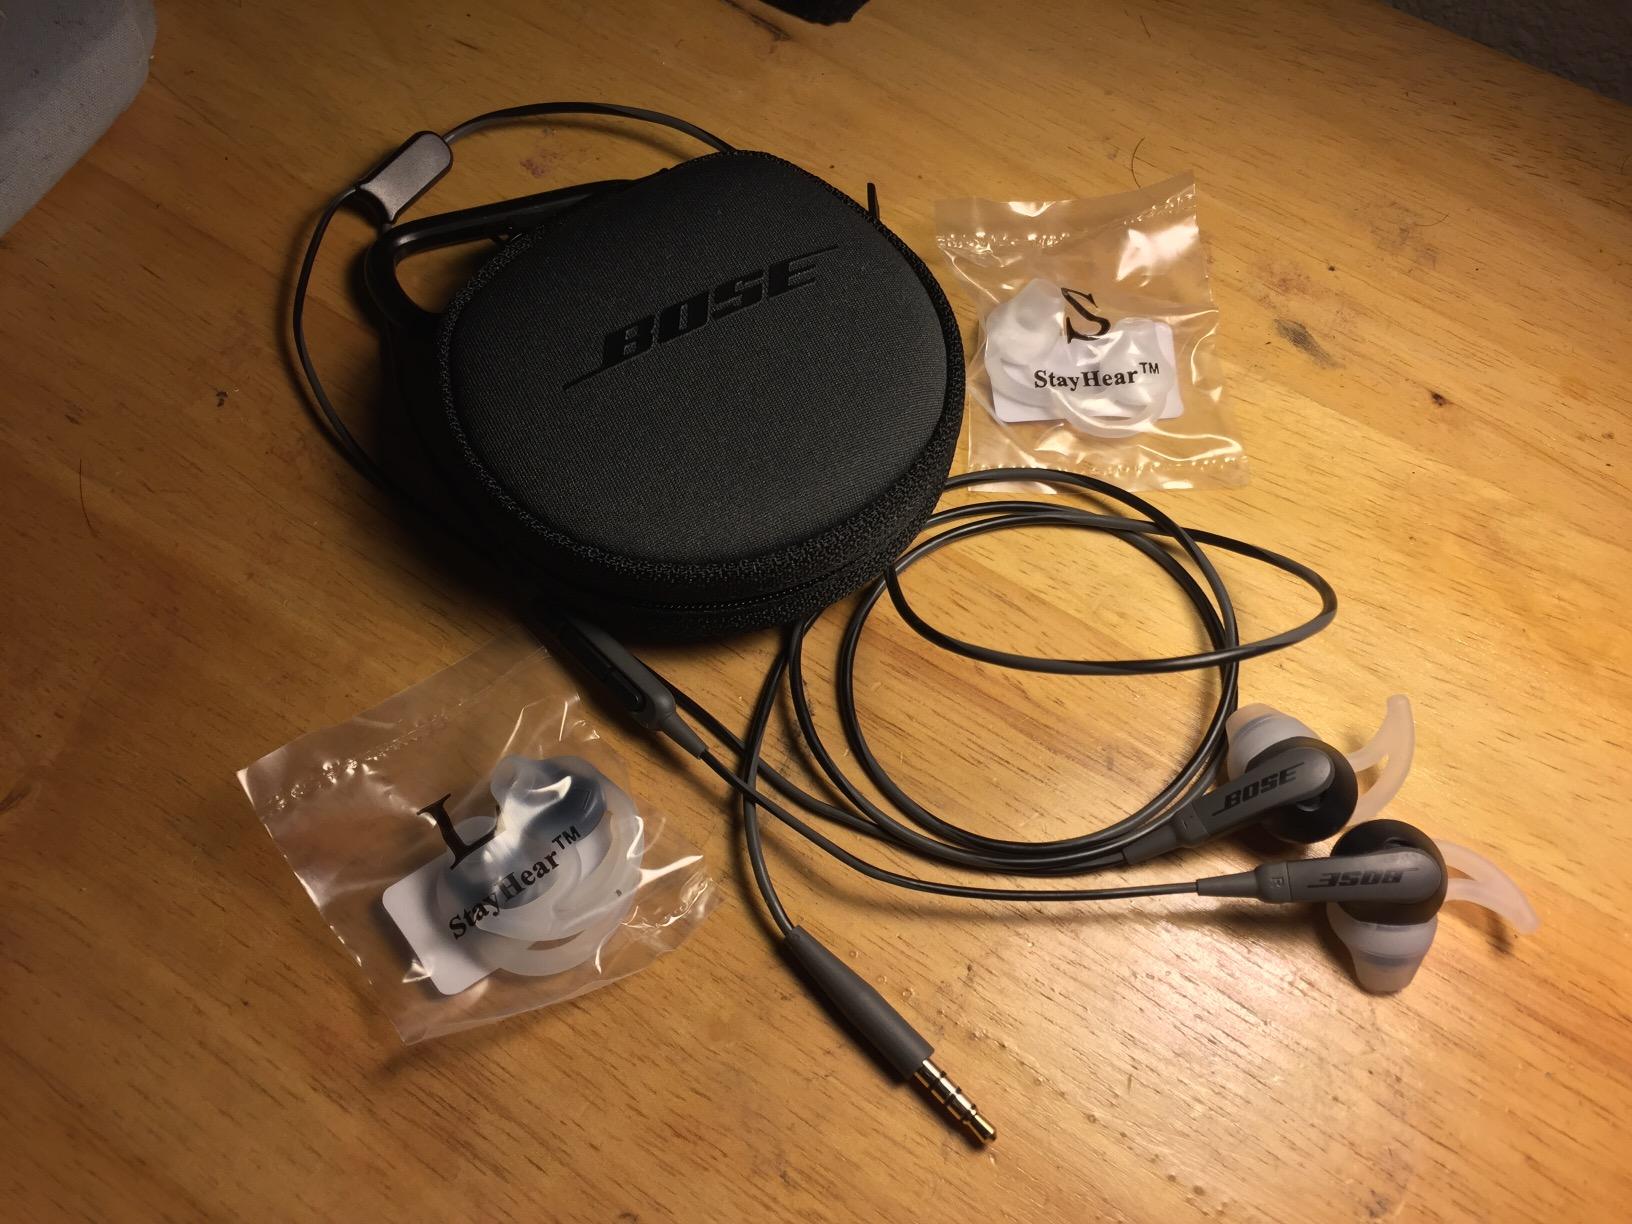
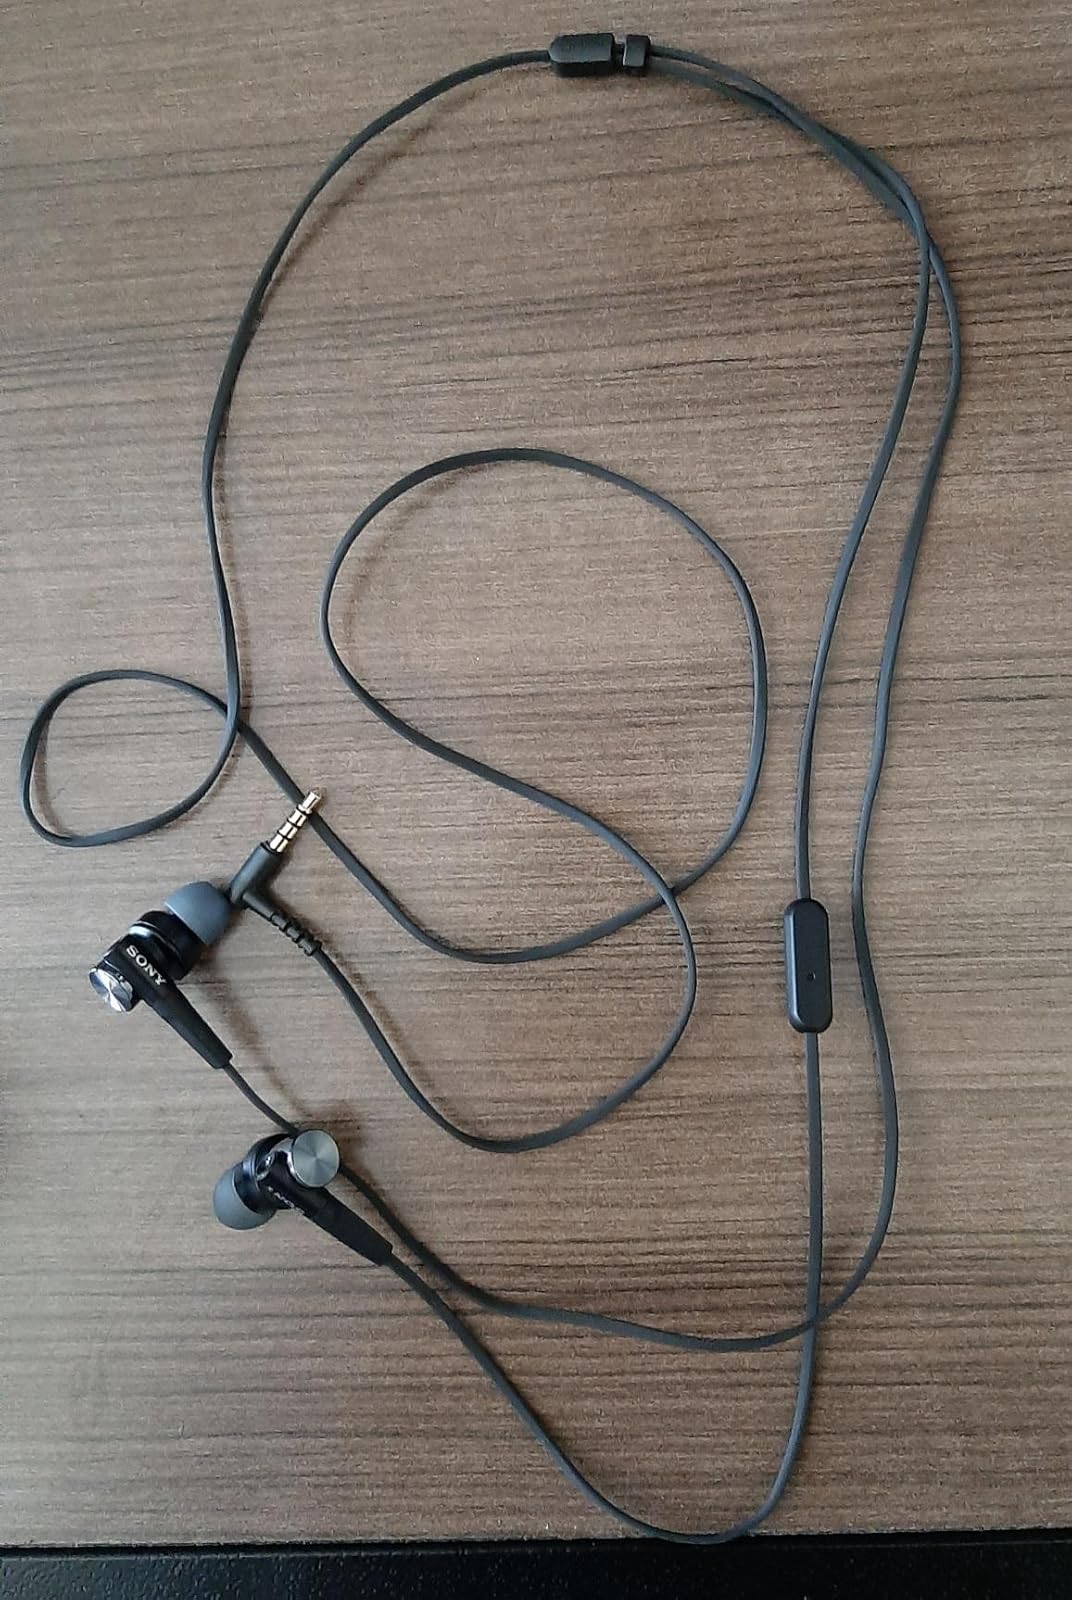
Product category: headphones
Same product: no